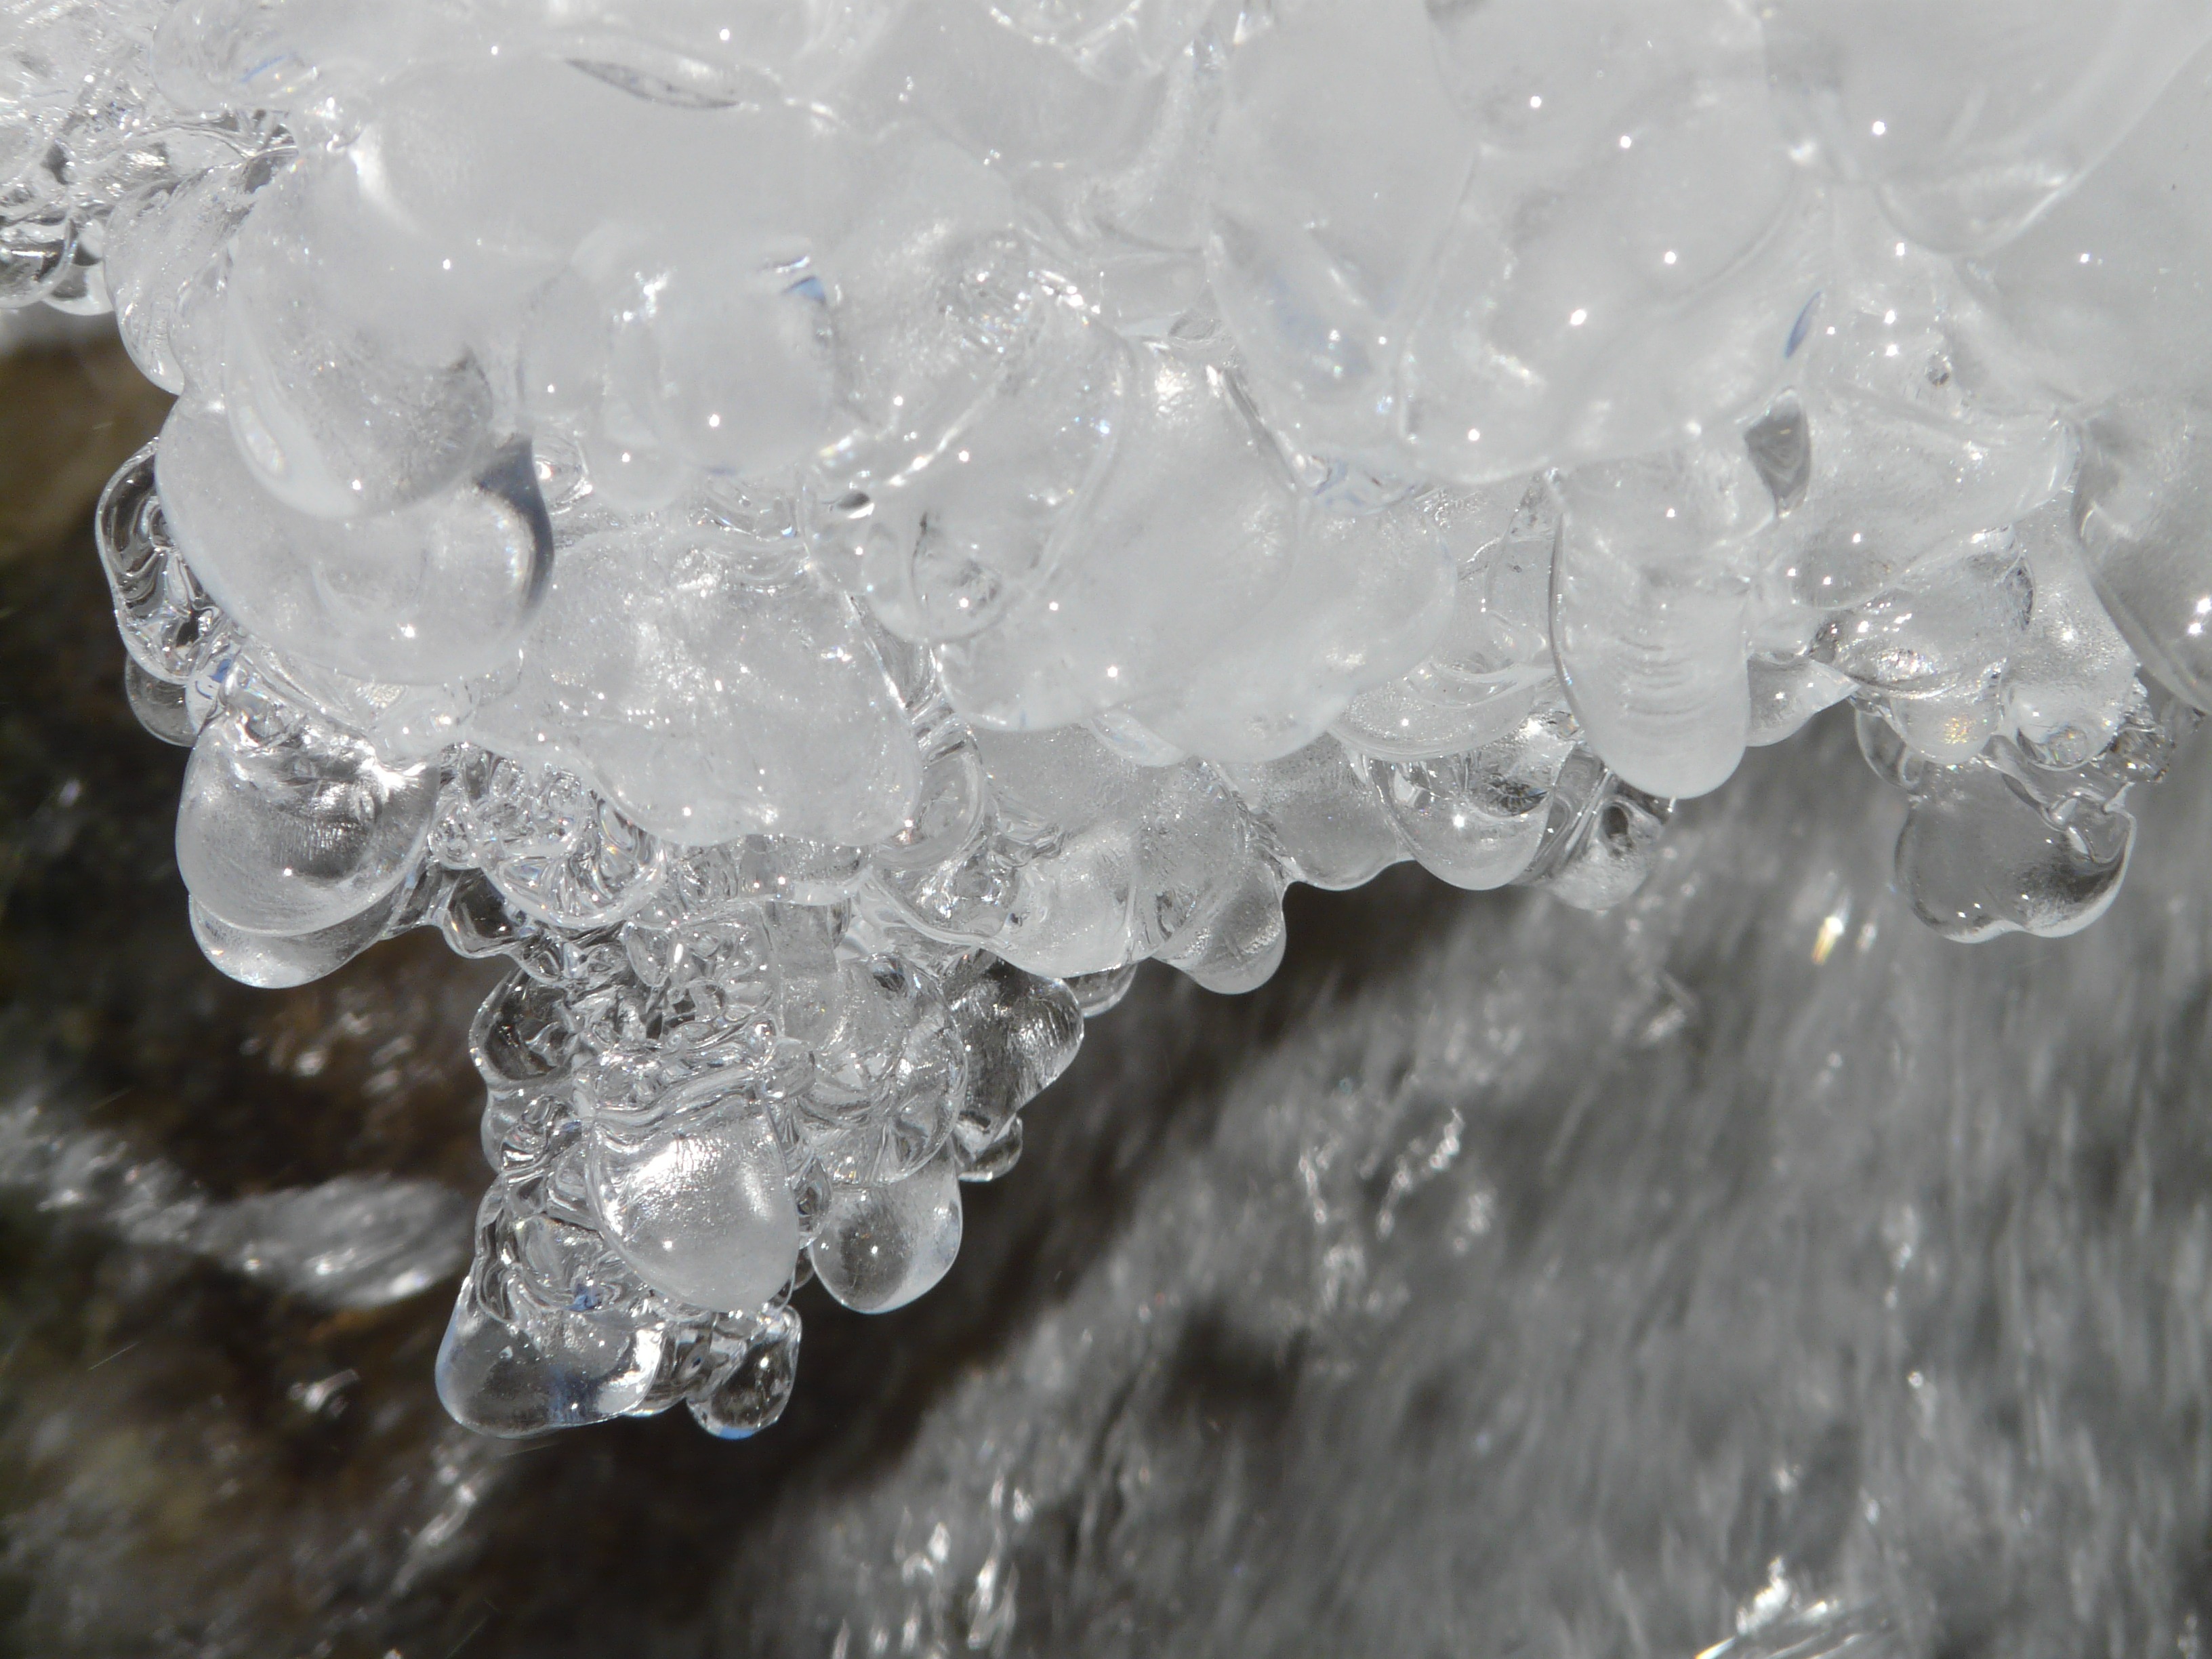
water, cold, winter, flower, petal, frost, ice, frozen, iced, icy, freezing, eiskristalle, crystals, block of ice